Verrières Viaduct

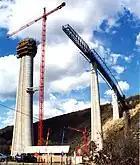
Construction in 2002 (the highest P3 pier is being built, with P2 and P1)

It would be the highest bridge in France. It has a concrete road deck, built on steel girders. The concrete piers are from 40 metres to 140 metres in height. Société d'études techniques et économiques (SETEC) carried out design work for the shape of the road deck.